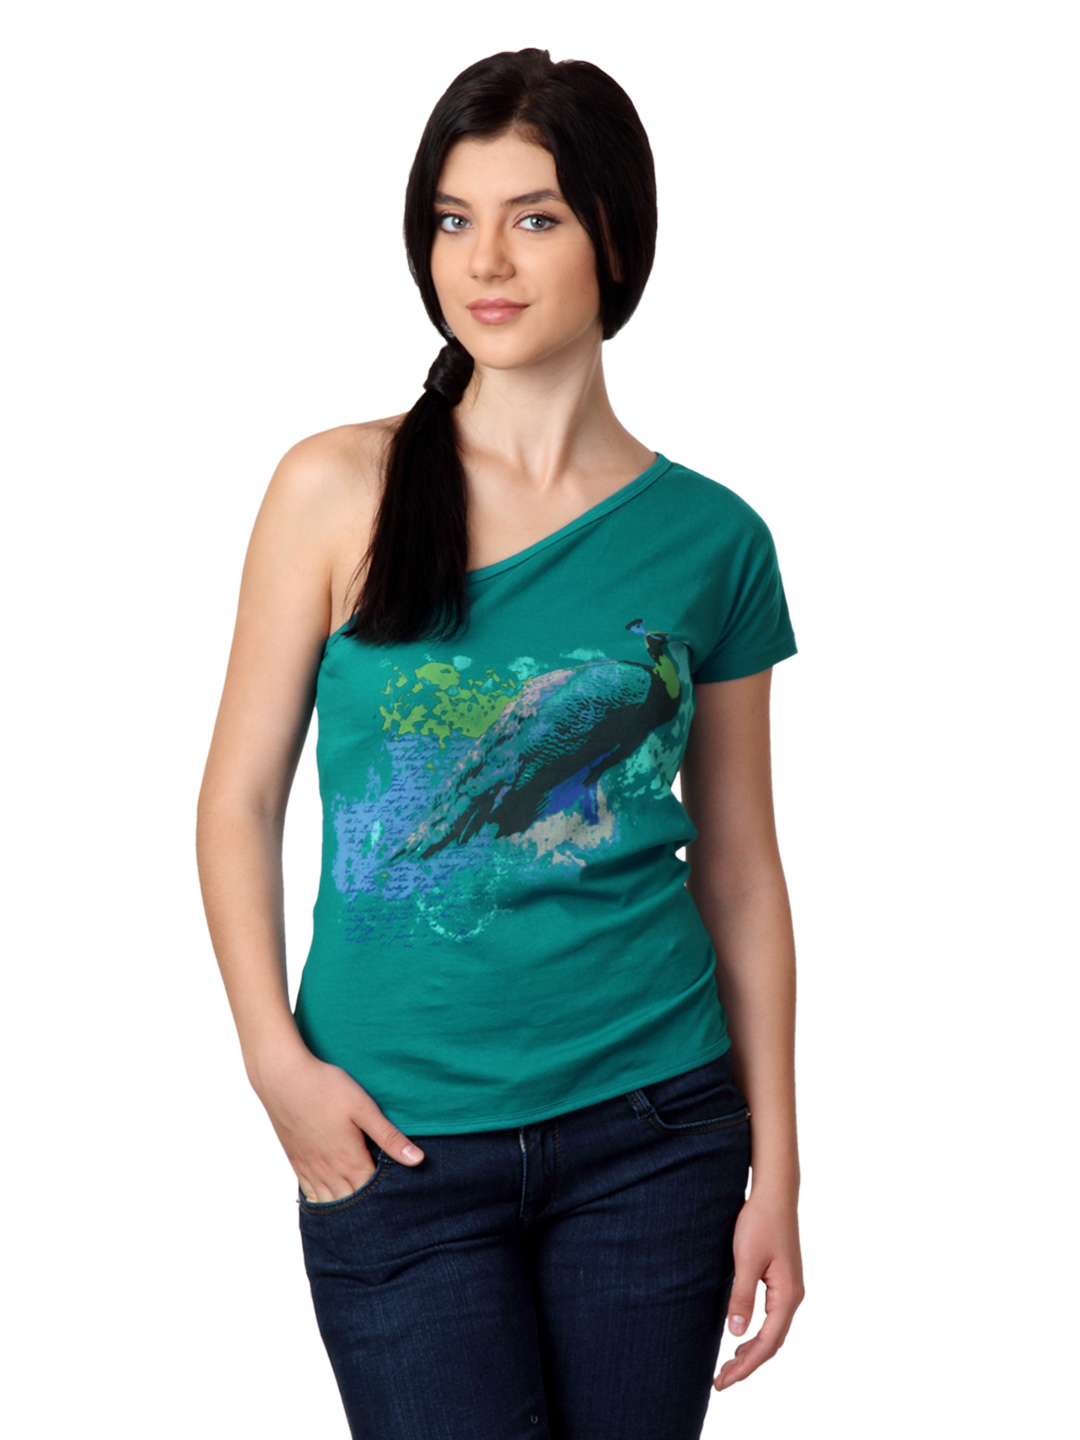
Do u speak green Women Teal Top
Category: Apparel / Topwear / Tops
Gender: Women
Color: Teal
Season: Summer 2012
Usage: Casual